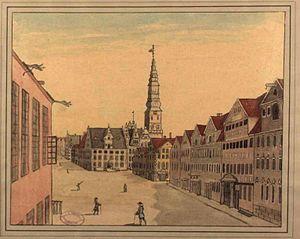
Amagertorv, aujourd’hui partie intégrante de la zone piétonnière de Strøget, est souvent considérée comme la place centrale de Copenhague. Après Gammeltorv, c’est en tout cas une des plus vieilles places de la ville. Elle doit son nom à l’île d’Amager, toute proche.